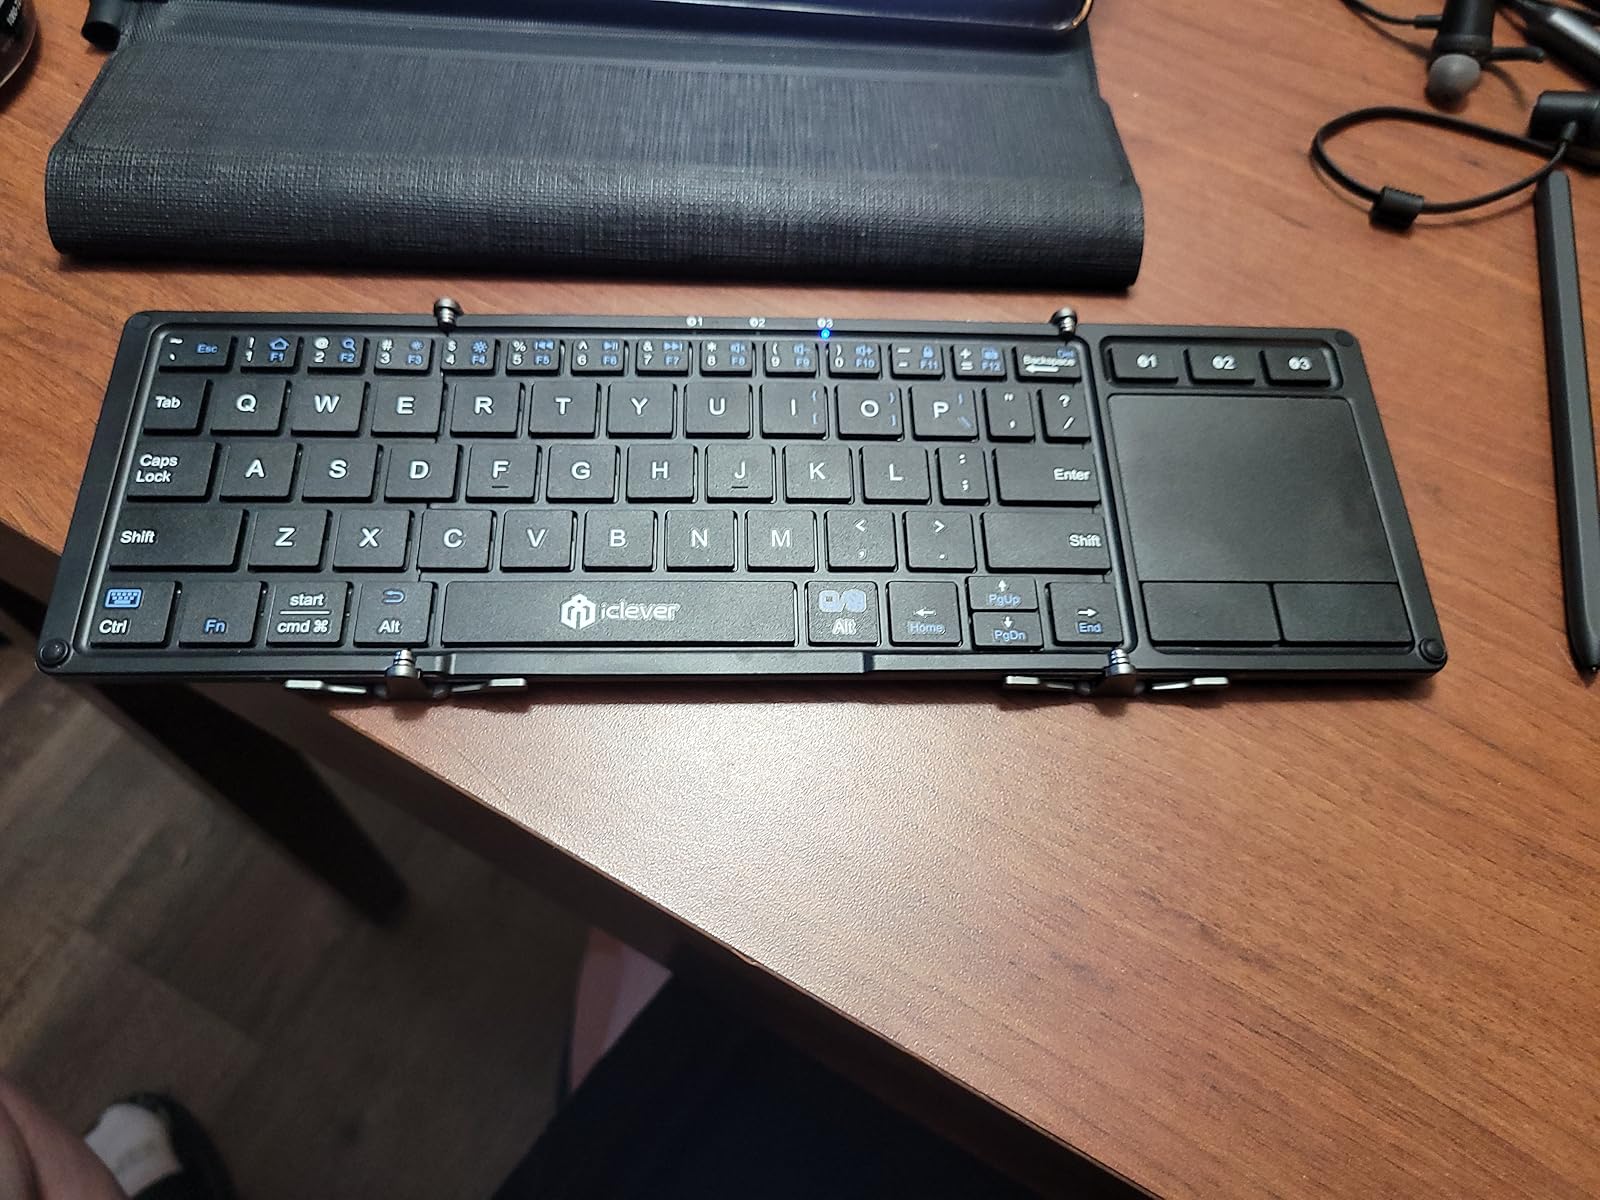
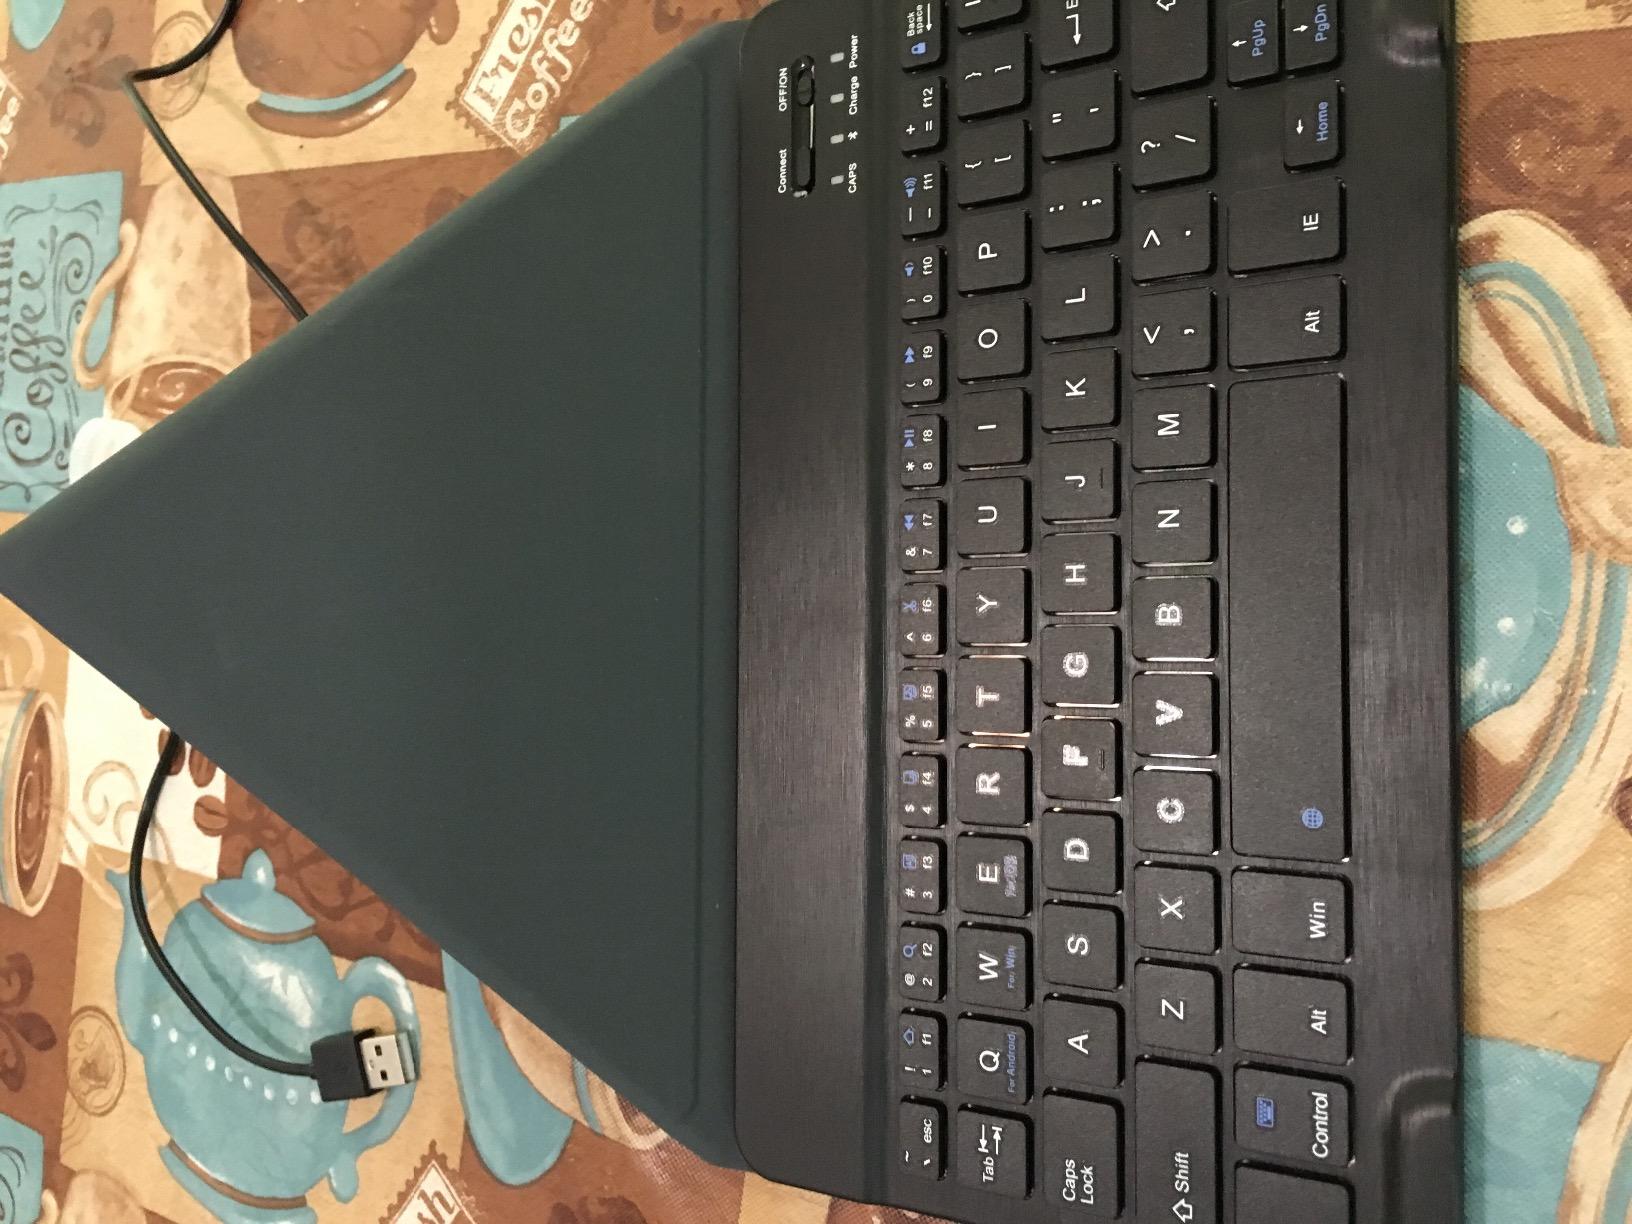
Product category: keyboard
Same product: no